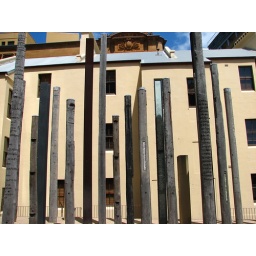
Installation by Janet Lawrence. Consists of a meandering line of forest red gums with fragments of prose and poems by Australian writers.